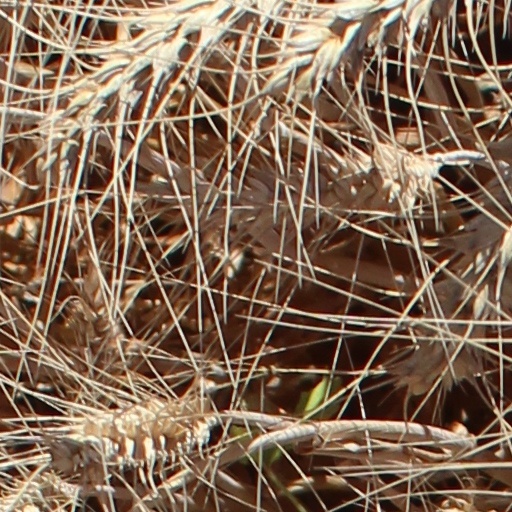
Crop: wheat